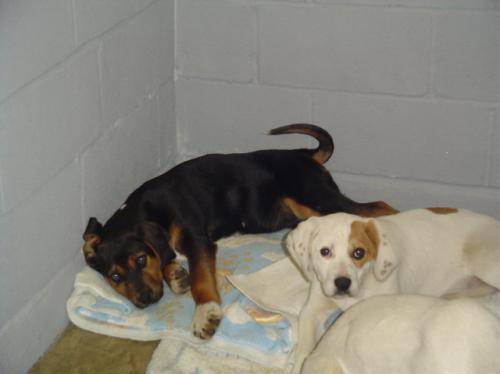
Label: dog